Auraria (horse)

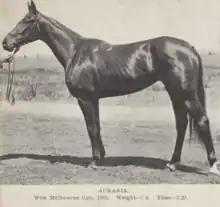

Auraria (foaled 1892) was an Australian racehorse that won the 1895 Melbourne Cup.